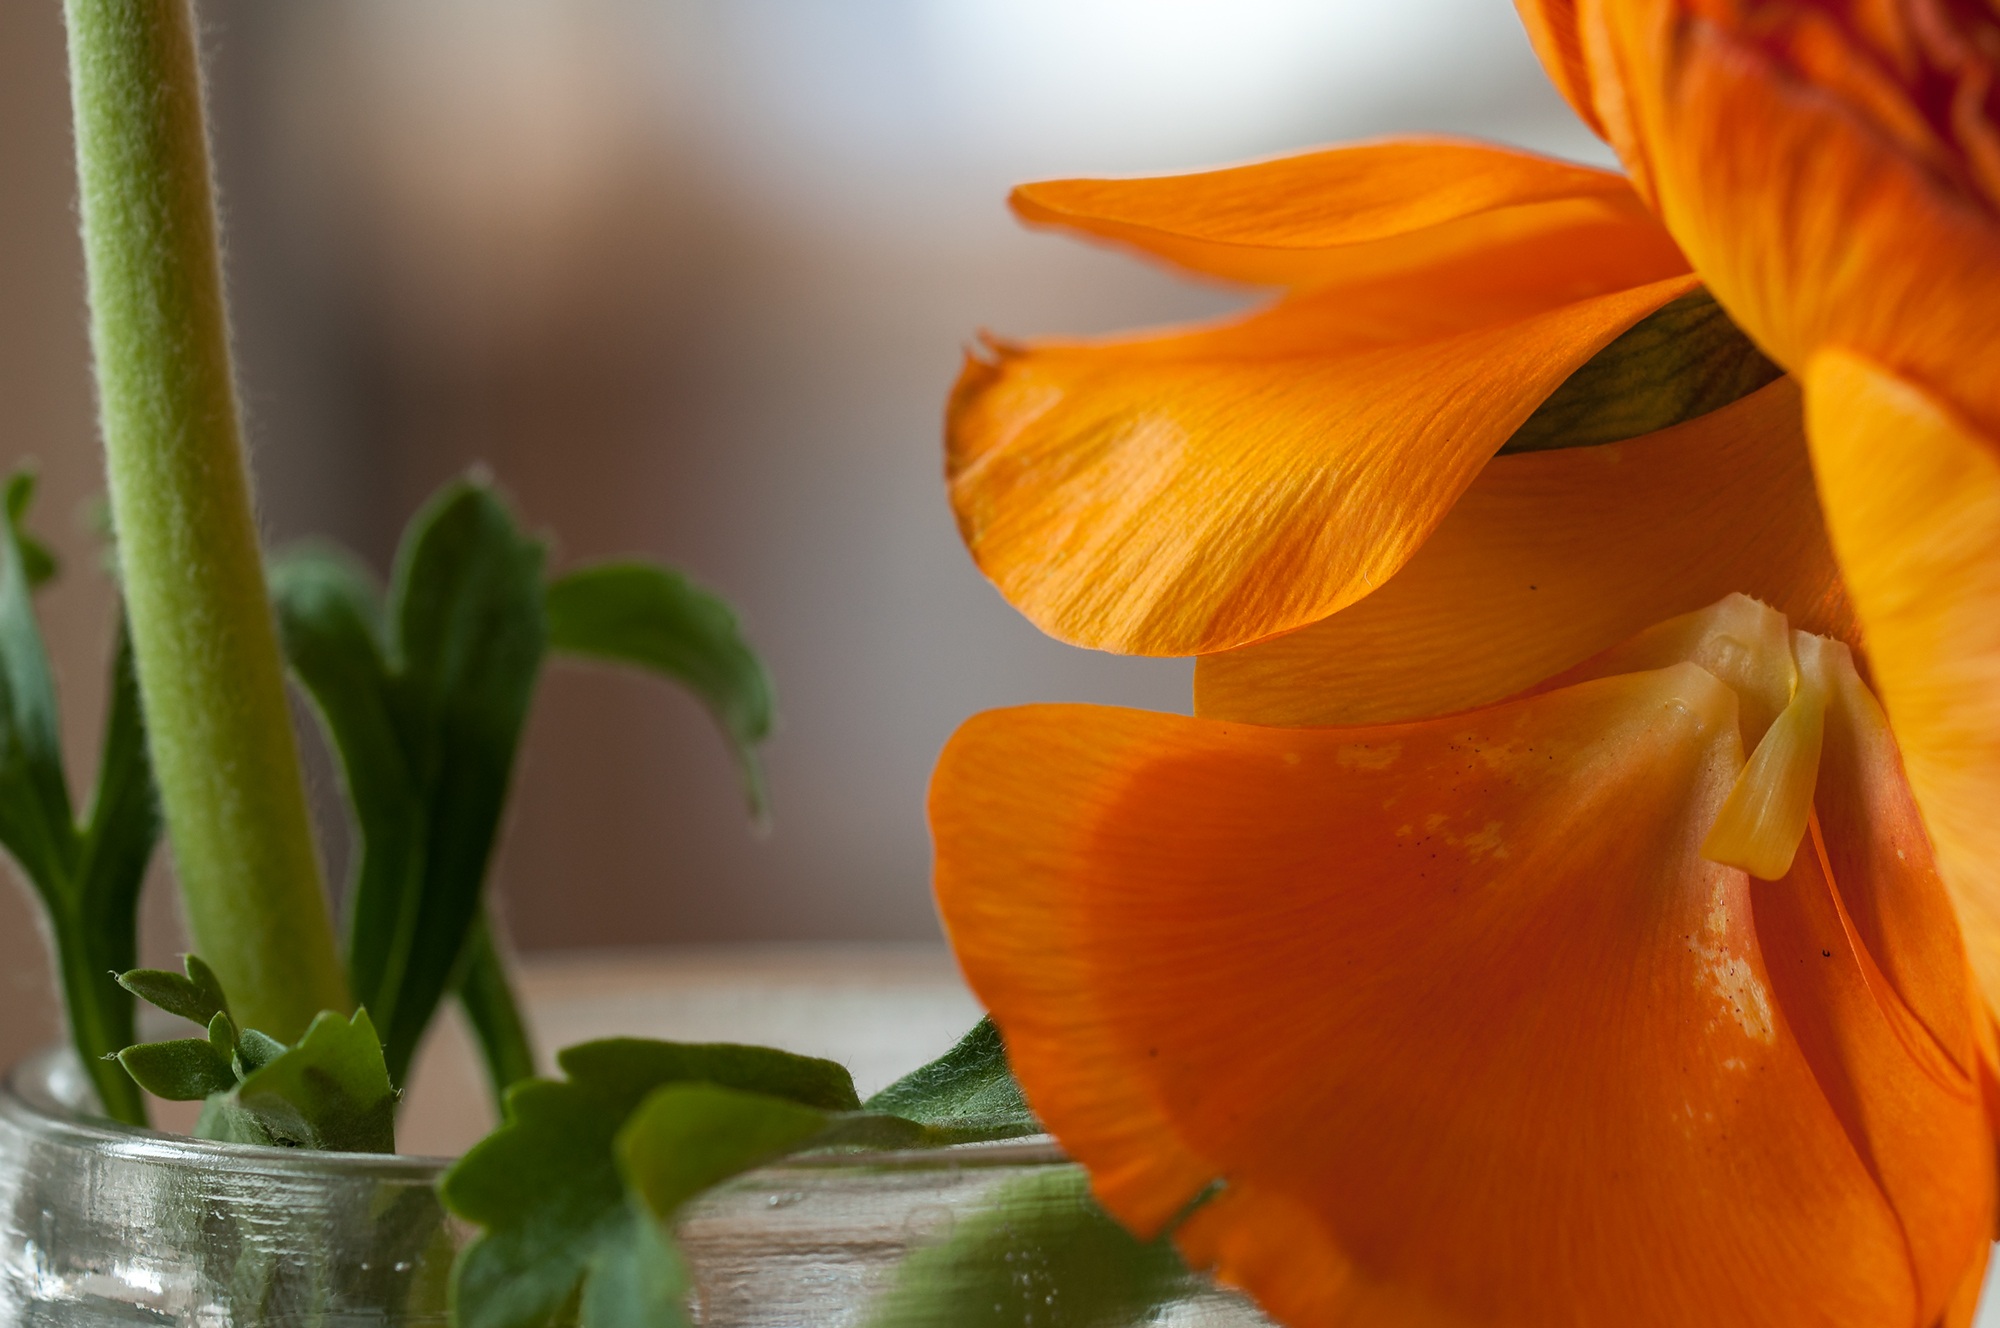
blossom, plant, leaf, flower, petal, bloom, orange, spring, macro, botany, yellow, close, flora, close up, petals, bright, lily, gorgeous, spring flower, ranunculus, macro photography, orange flower, flowering plant, floral photography, schnittblume, orange blossom, ranunculus flower, orange ranunkel, plant stem, land plant